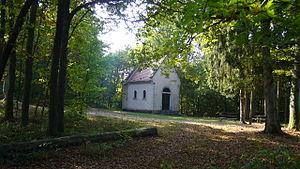
Kintzheim est une commune française située dans le département du Bas-Rhin, en région Grand Est.